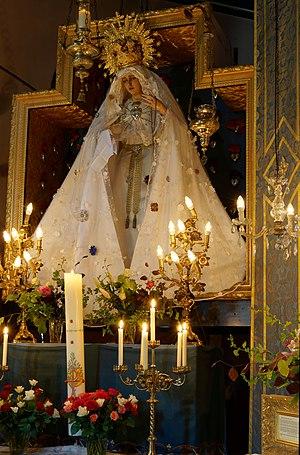
Statue miraculeuse de Notre Dame de Warfhuizen, Pays-Bas